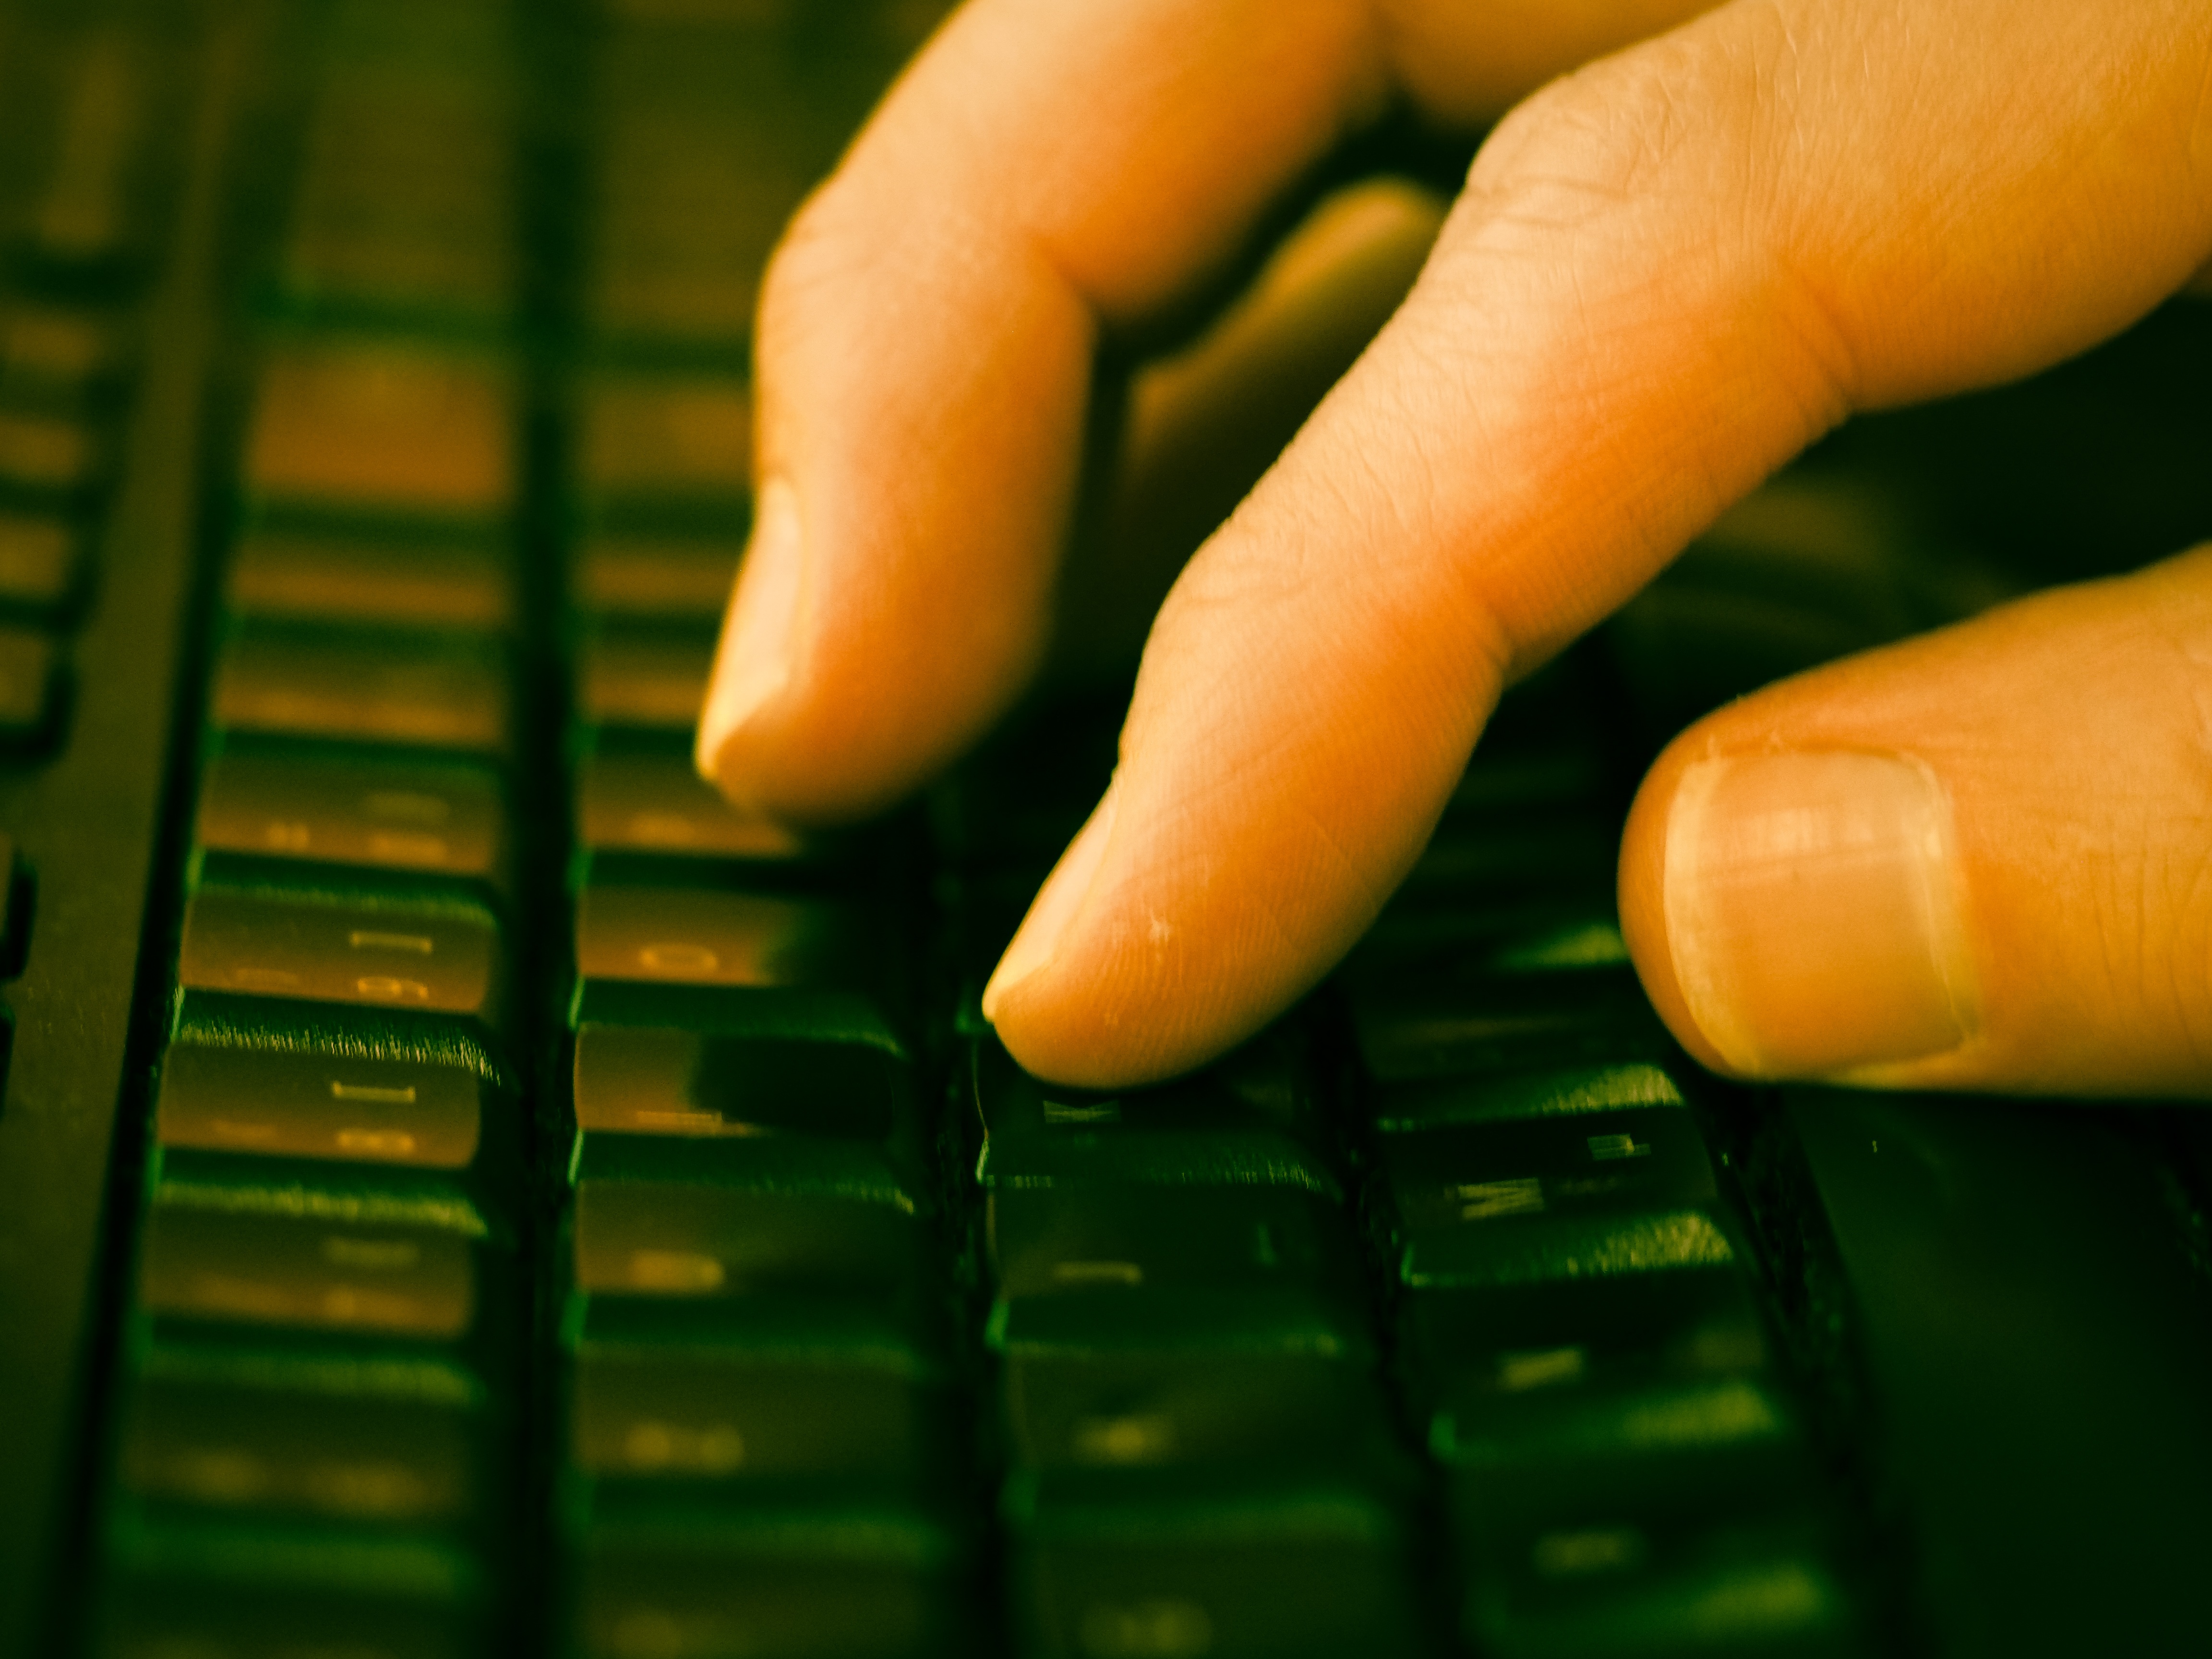
computer, writing, hand, keyboard, finger, green, color, macro, yellow, nail, close up, tap, keys, letters, input, leave, macro photography, computer keyboard, input device